Economic impact of the COVID-19 pandemic in Canada

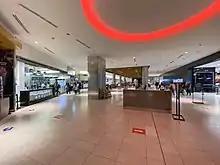
Toronto Eaton Centre in 2021

Initially, fast casual restaurants such as Starbucks and Tim Hortons maintained service, but suspended the allowable use of reusable cups by patrons. Tim Hortons simultaneously altered its popular "Roll up the Rim to Win" promotion to exclude physical cups (the chain had already announced its intent to increase its use of digital components for the promotion in an effort to combat litter). In compliance with or ahead of local mandates, some national restaurant chains (including those aforementioned) have since suspended in-store dining and seating, in favour of take-out and delivery service only. However, McDonald's Canada and Wendy's Canada have both decided to close their dining rooms entirely at most locations, and only offer drive-through and delivery.